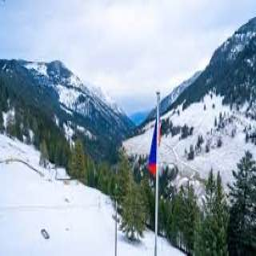
malbun ski resort lichtenstein